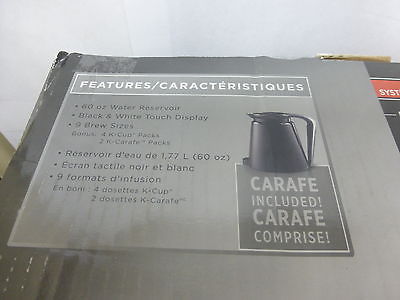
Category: coffee maker